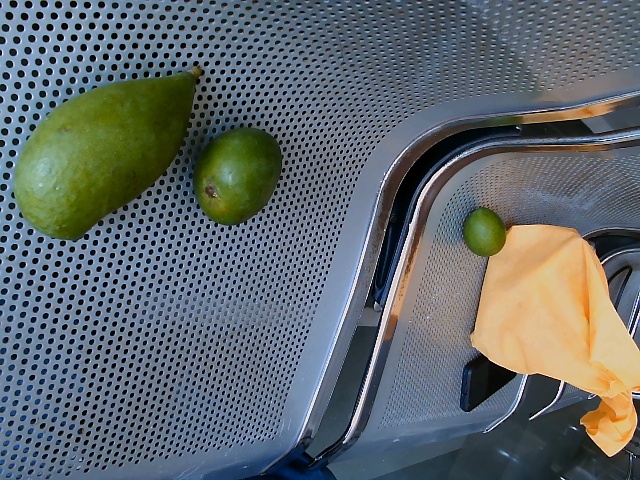
Label: Raw_Mango